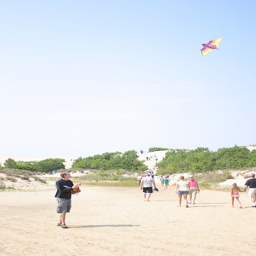
A crowd of people standing on a beach flying a kite.
A man on the beach flying a kite.
A man flying a kite on the beach with trees in the background.
people standing on a sandy surface wit ha kite in the sky
A group of people walking on the beach.